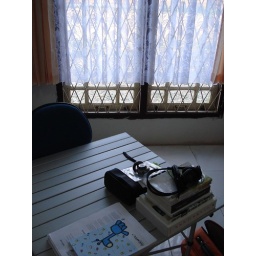
a close-up view of the desk in my room and window nearby